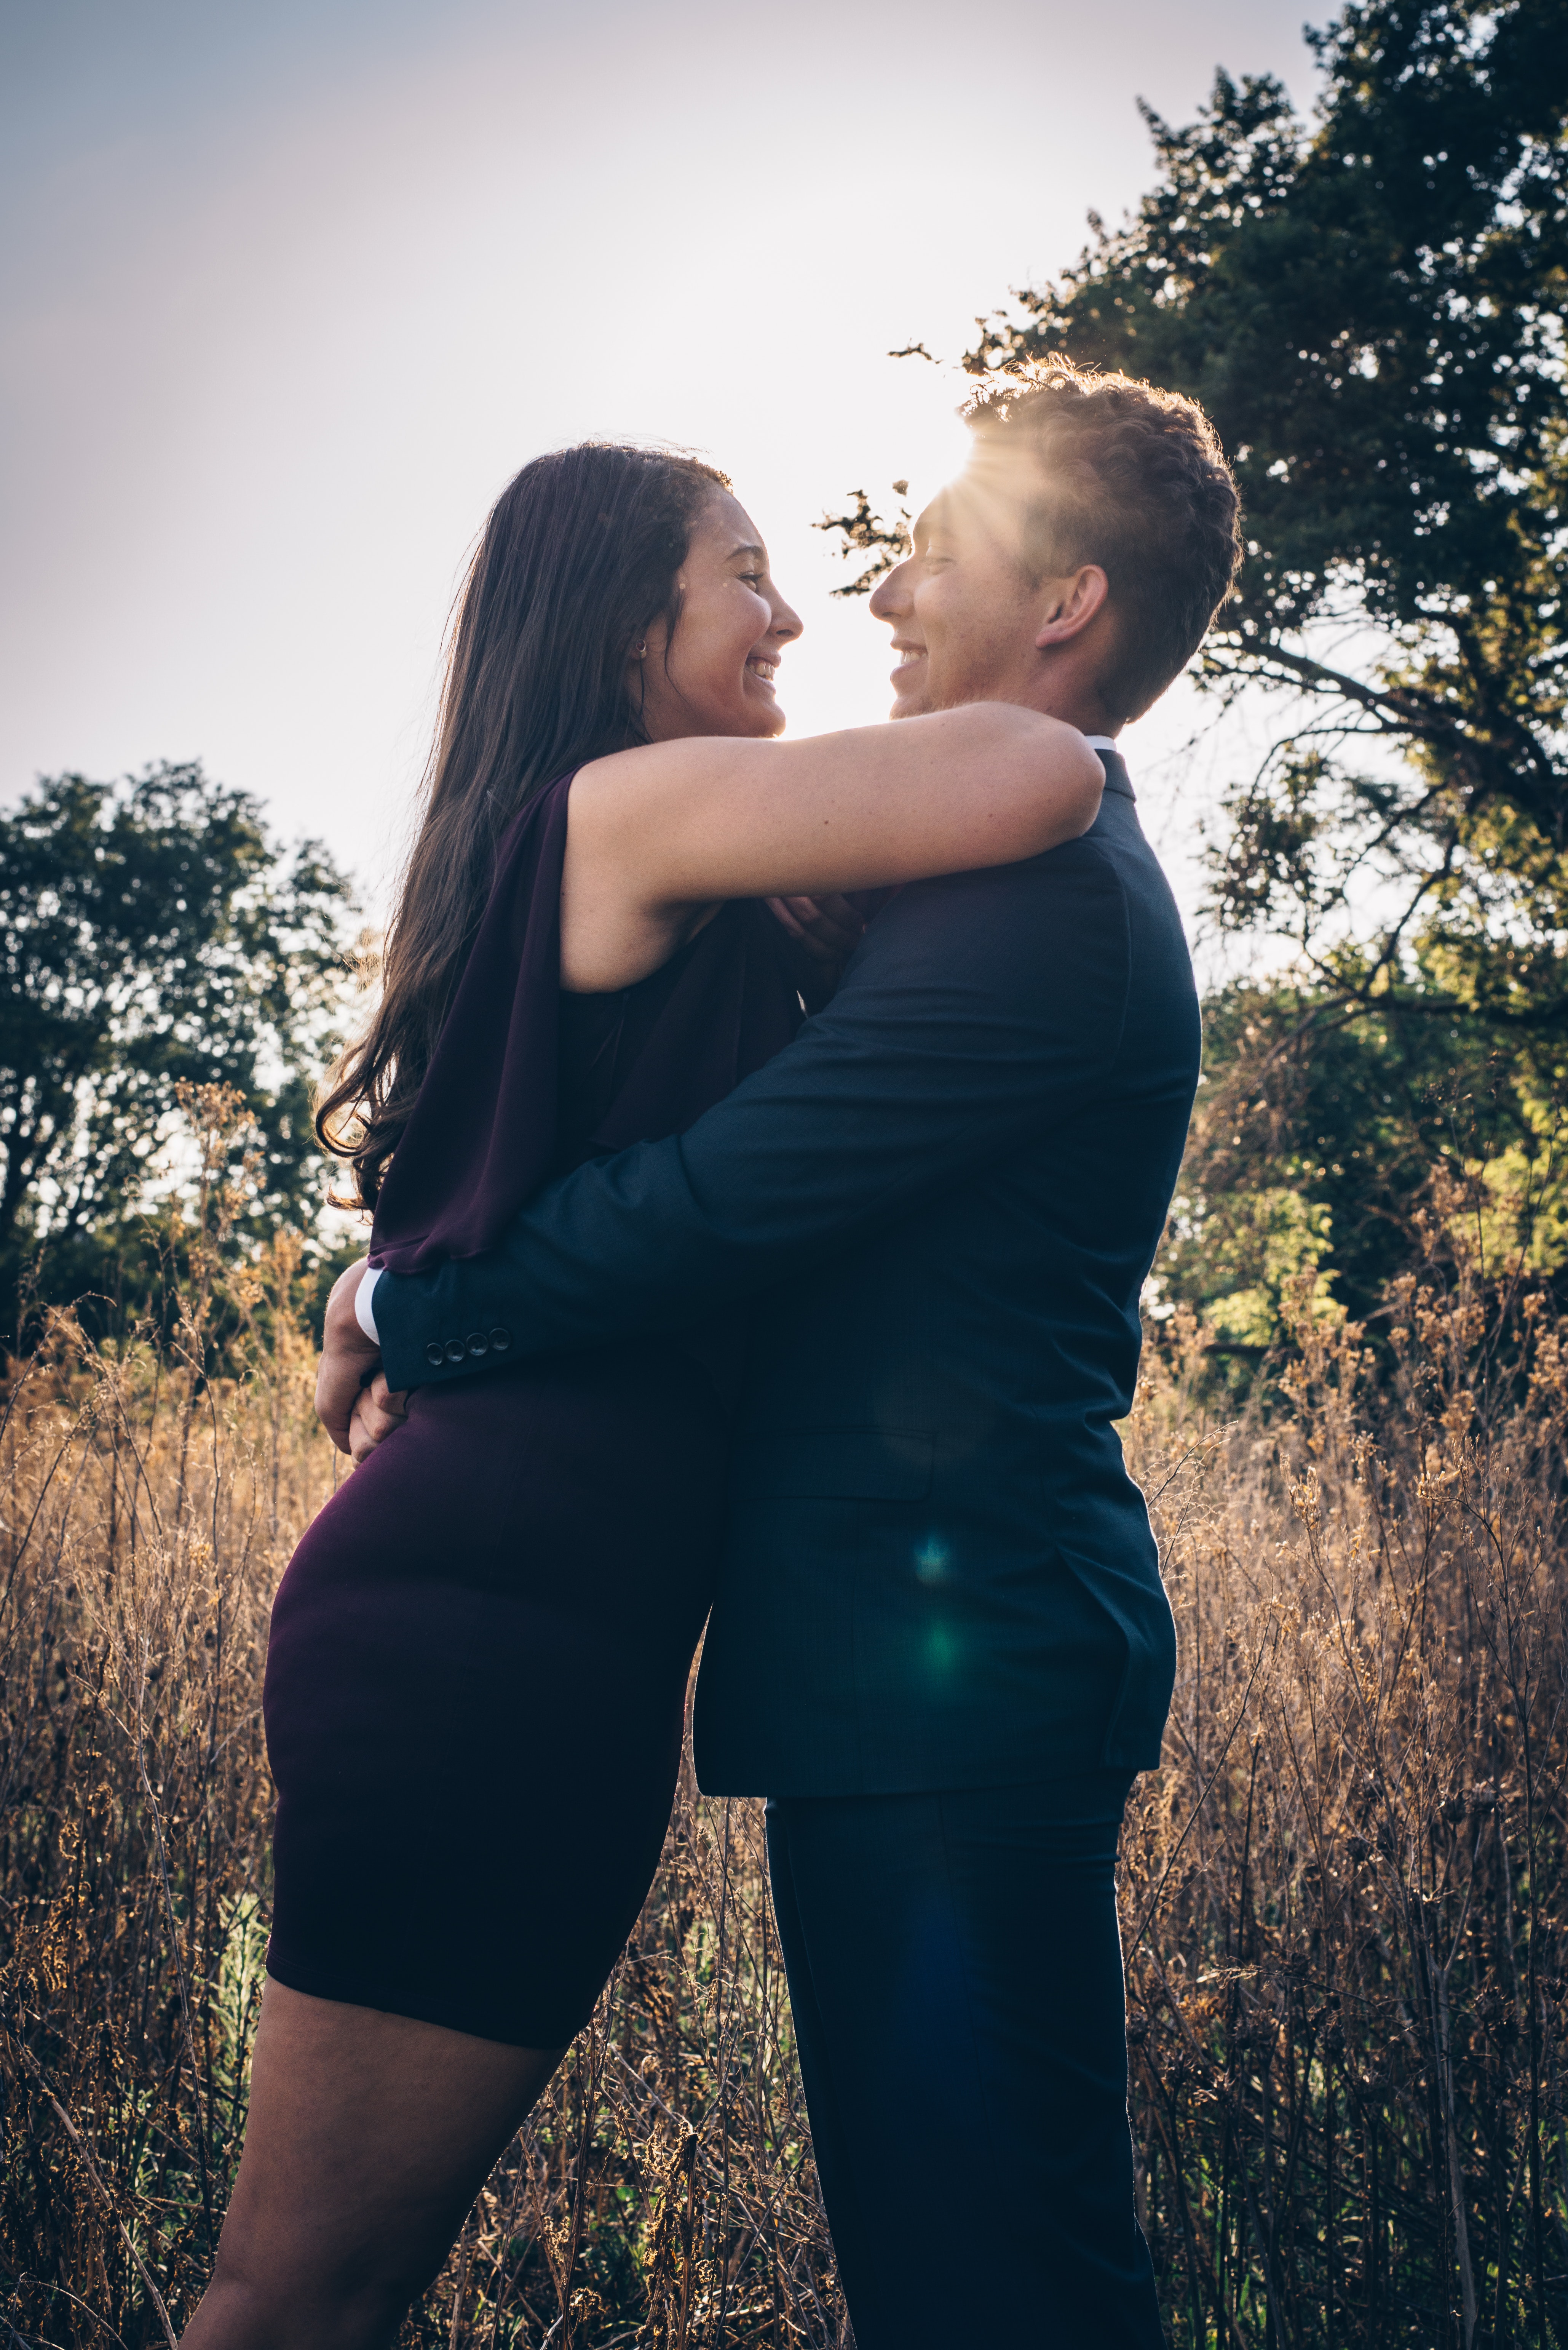
People in nature, photograph, sky, green, grass, tree, love, light, beauty, sunlight, shoulder, photography, romance, hug, interaction, leaf, dress, fashion, happy, cloud, smile, summer, flash photography, photo shoot, forest, muscle, plant, gesture, branch, long hair, backlighting, meadow, sitting